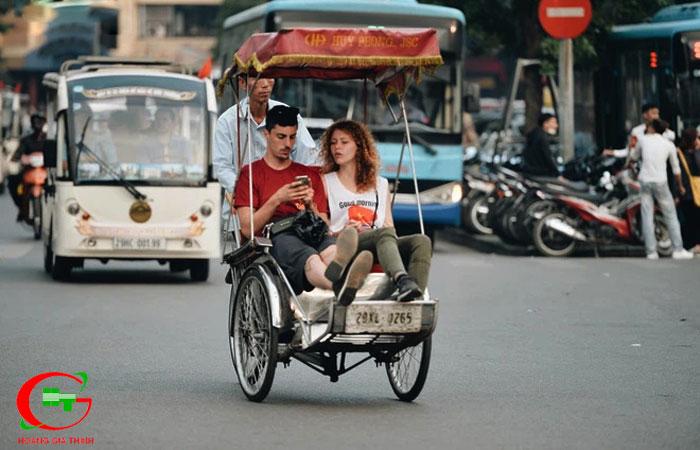
có một chiếc xích lô chở theo hai người đang đi trên đường